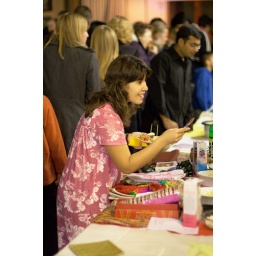
A girl in pink at one of the tables at the International Evening.